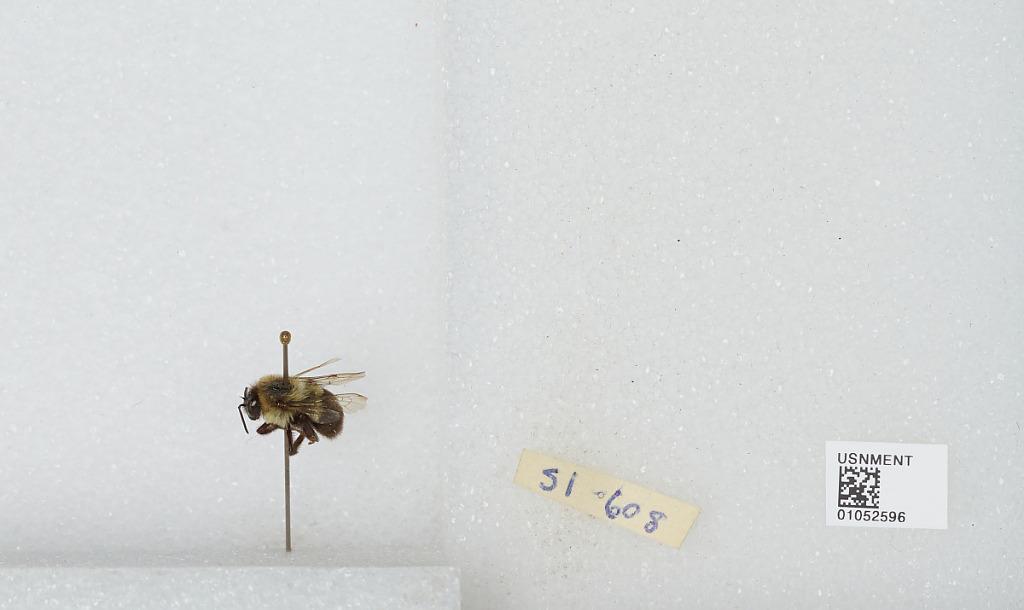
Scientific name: Bombus sp.